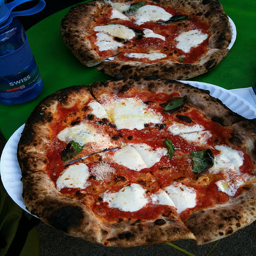
Two four-sliced pizzas with prominent mozzarella melted on them and basil leaves.
Two mozzarella pizzas on paper plates near a water bottle.
a couple of pizzas that are on some plates
a couple of pizzas with some big spots of white cheese on it
Two pizza made with tomato, basil, and sour cream.